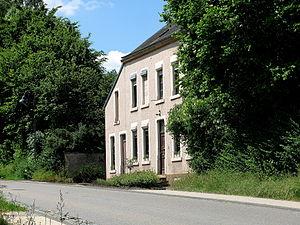
L'ancien bâtiment de gendarmerie à Oberpallen